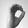
ASL letter: O